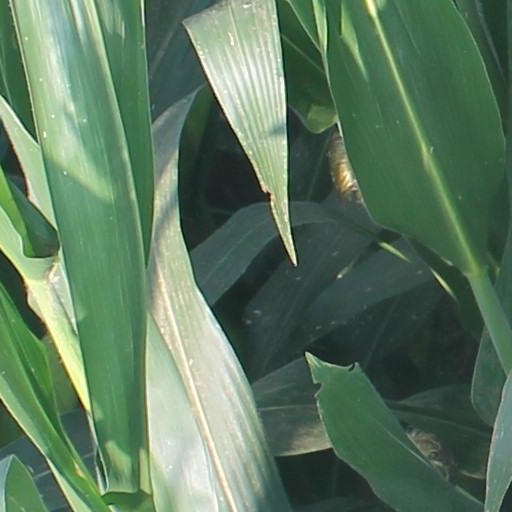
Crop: maize; corn